Under the Rainbow (2013 film)

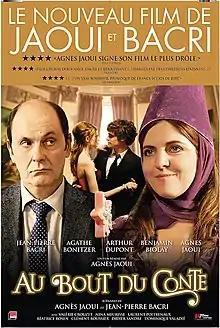
Film poster

Under the Rainbow is a 2013 French comedy film directed by Agnès Jaoui. It was co-written by Jaoui and Jean-Pierre Bacri.